Royal Textile Academy of Bhutan

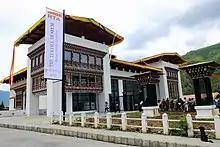
Royal Textile Academy of Bhutan

The Royal Textile Academy of Bhutan (རྒྱལ་འཛིན་ཐགས་རིགས་སློབ་སྡེ་) was founded to preserve and promote the living art of weaving which is an important part of the culture and tradition of Bhutan. Under the patronage of Her Majesty "Ashi" Sangay Choden Wangchuck, it is a non-government, non-profit organization established as an educational center for the training of individuals in traditional Bhutanese weaving.